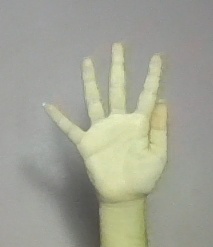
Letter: sheen